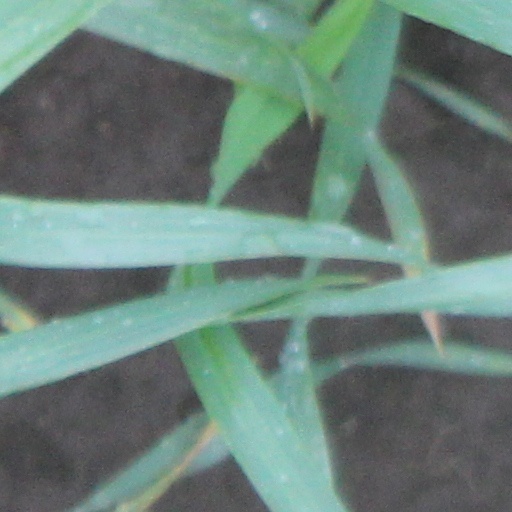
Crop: wheat